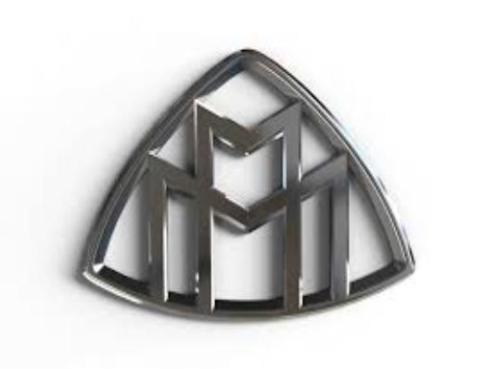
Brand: maybach-1
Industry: Transportation